Nimitz-class aircraft carrier

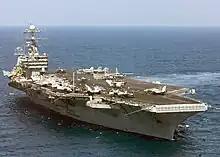
"Harry S. Truman" engaging in flight operations during Operation Iraqi Freedom

The two most significant deployments the "Nimitz" class was involved in during the 1990s were the Gulf War and its aftermath and Operation Southern Watch in southern Iraq. All active vessels were engaged in both of these to some extent, with Operation Southern Watch continuing until 2003. Most carriers in operation in Operation Desert Shield and Operation Desert Storm played supporting roles, with only "Theodore Roosevelt" playing an active part in combat operations.